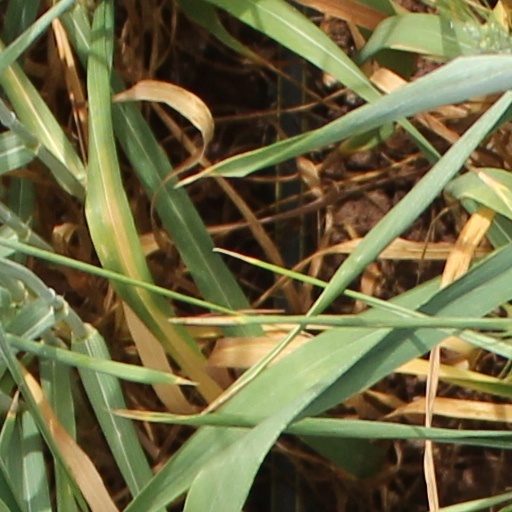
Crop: wheat